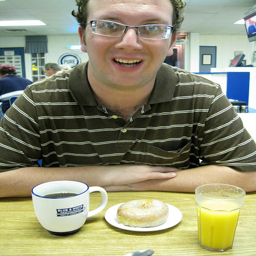
a man sitting at a table with some coffee, orange juice and a donut
A smiling man sits at a table with a doughnut, coffee and juice.
Happy man with coffee, a donut and orange juice.
A man wearing glasses sitting behind a cup of coffee, glass of orange juice and a donut.
A man wearing glasses sitting at a table containing a bagel, juice, and coffee.